Datil pepper

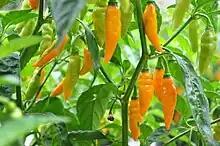
Heirloom hot datil pepper

The datil pepper is a green to yellowish-golden aromatic hot pepper belonging to the species of Capsicum chinense and is mainly produced and grown in St. Augustine, Florida. A mature datil pepper is 3-4 cm long with a blunt tip, a golden-orange color and weighs 3 grams. Its taste is a mix of both hot and sweet. The name datil was derived from the Spanish and Catalan language meaning date palm, because the shape of a datil pepper resembles it.